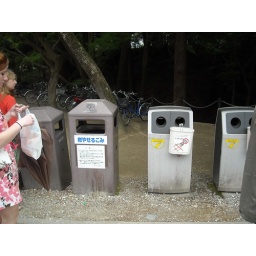
The largest wooden building in the world, housing a massive statue of Buddha.